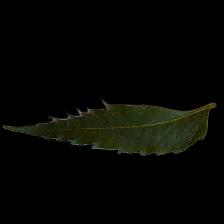
Plant: Neem